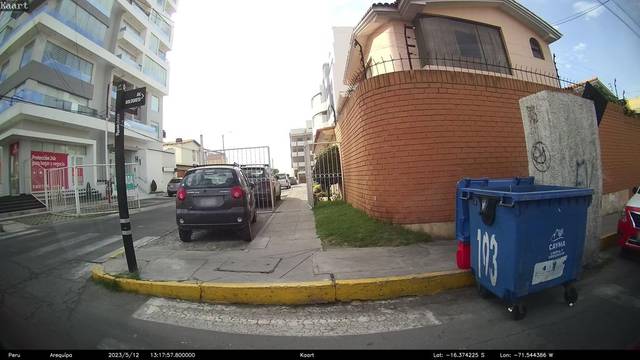
Region: Peru
Coordinates: -16.374, -71.544